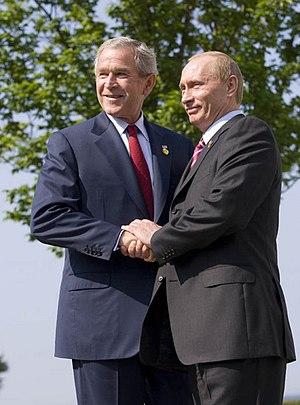
George Walker Bush /d͡ʒɔɹd͡ʒ wɔkɚ bʊʃ/, né le 6 juillet 1946 à New Haven, fils de George H. W. Bush et de sa femme, née Barbara Pierce, est un homme d'État américain, 43ᵉ président des États-Unis, en fonction du 20 janvier 2001 au 20 janvier 2009.